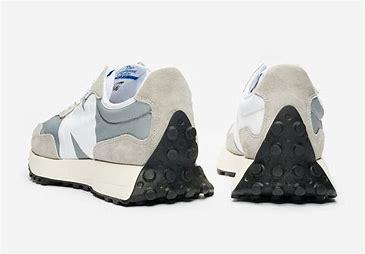
Brand: New
Model: Balance New Balance 327